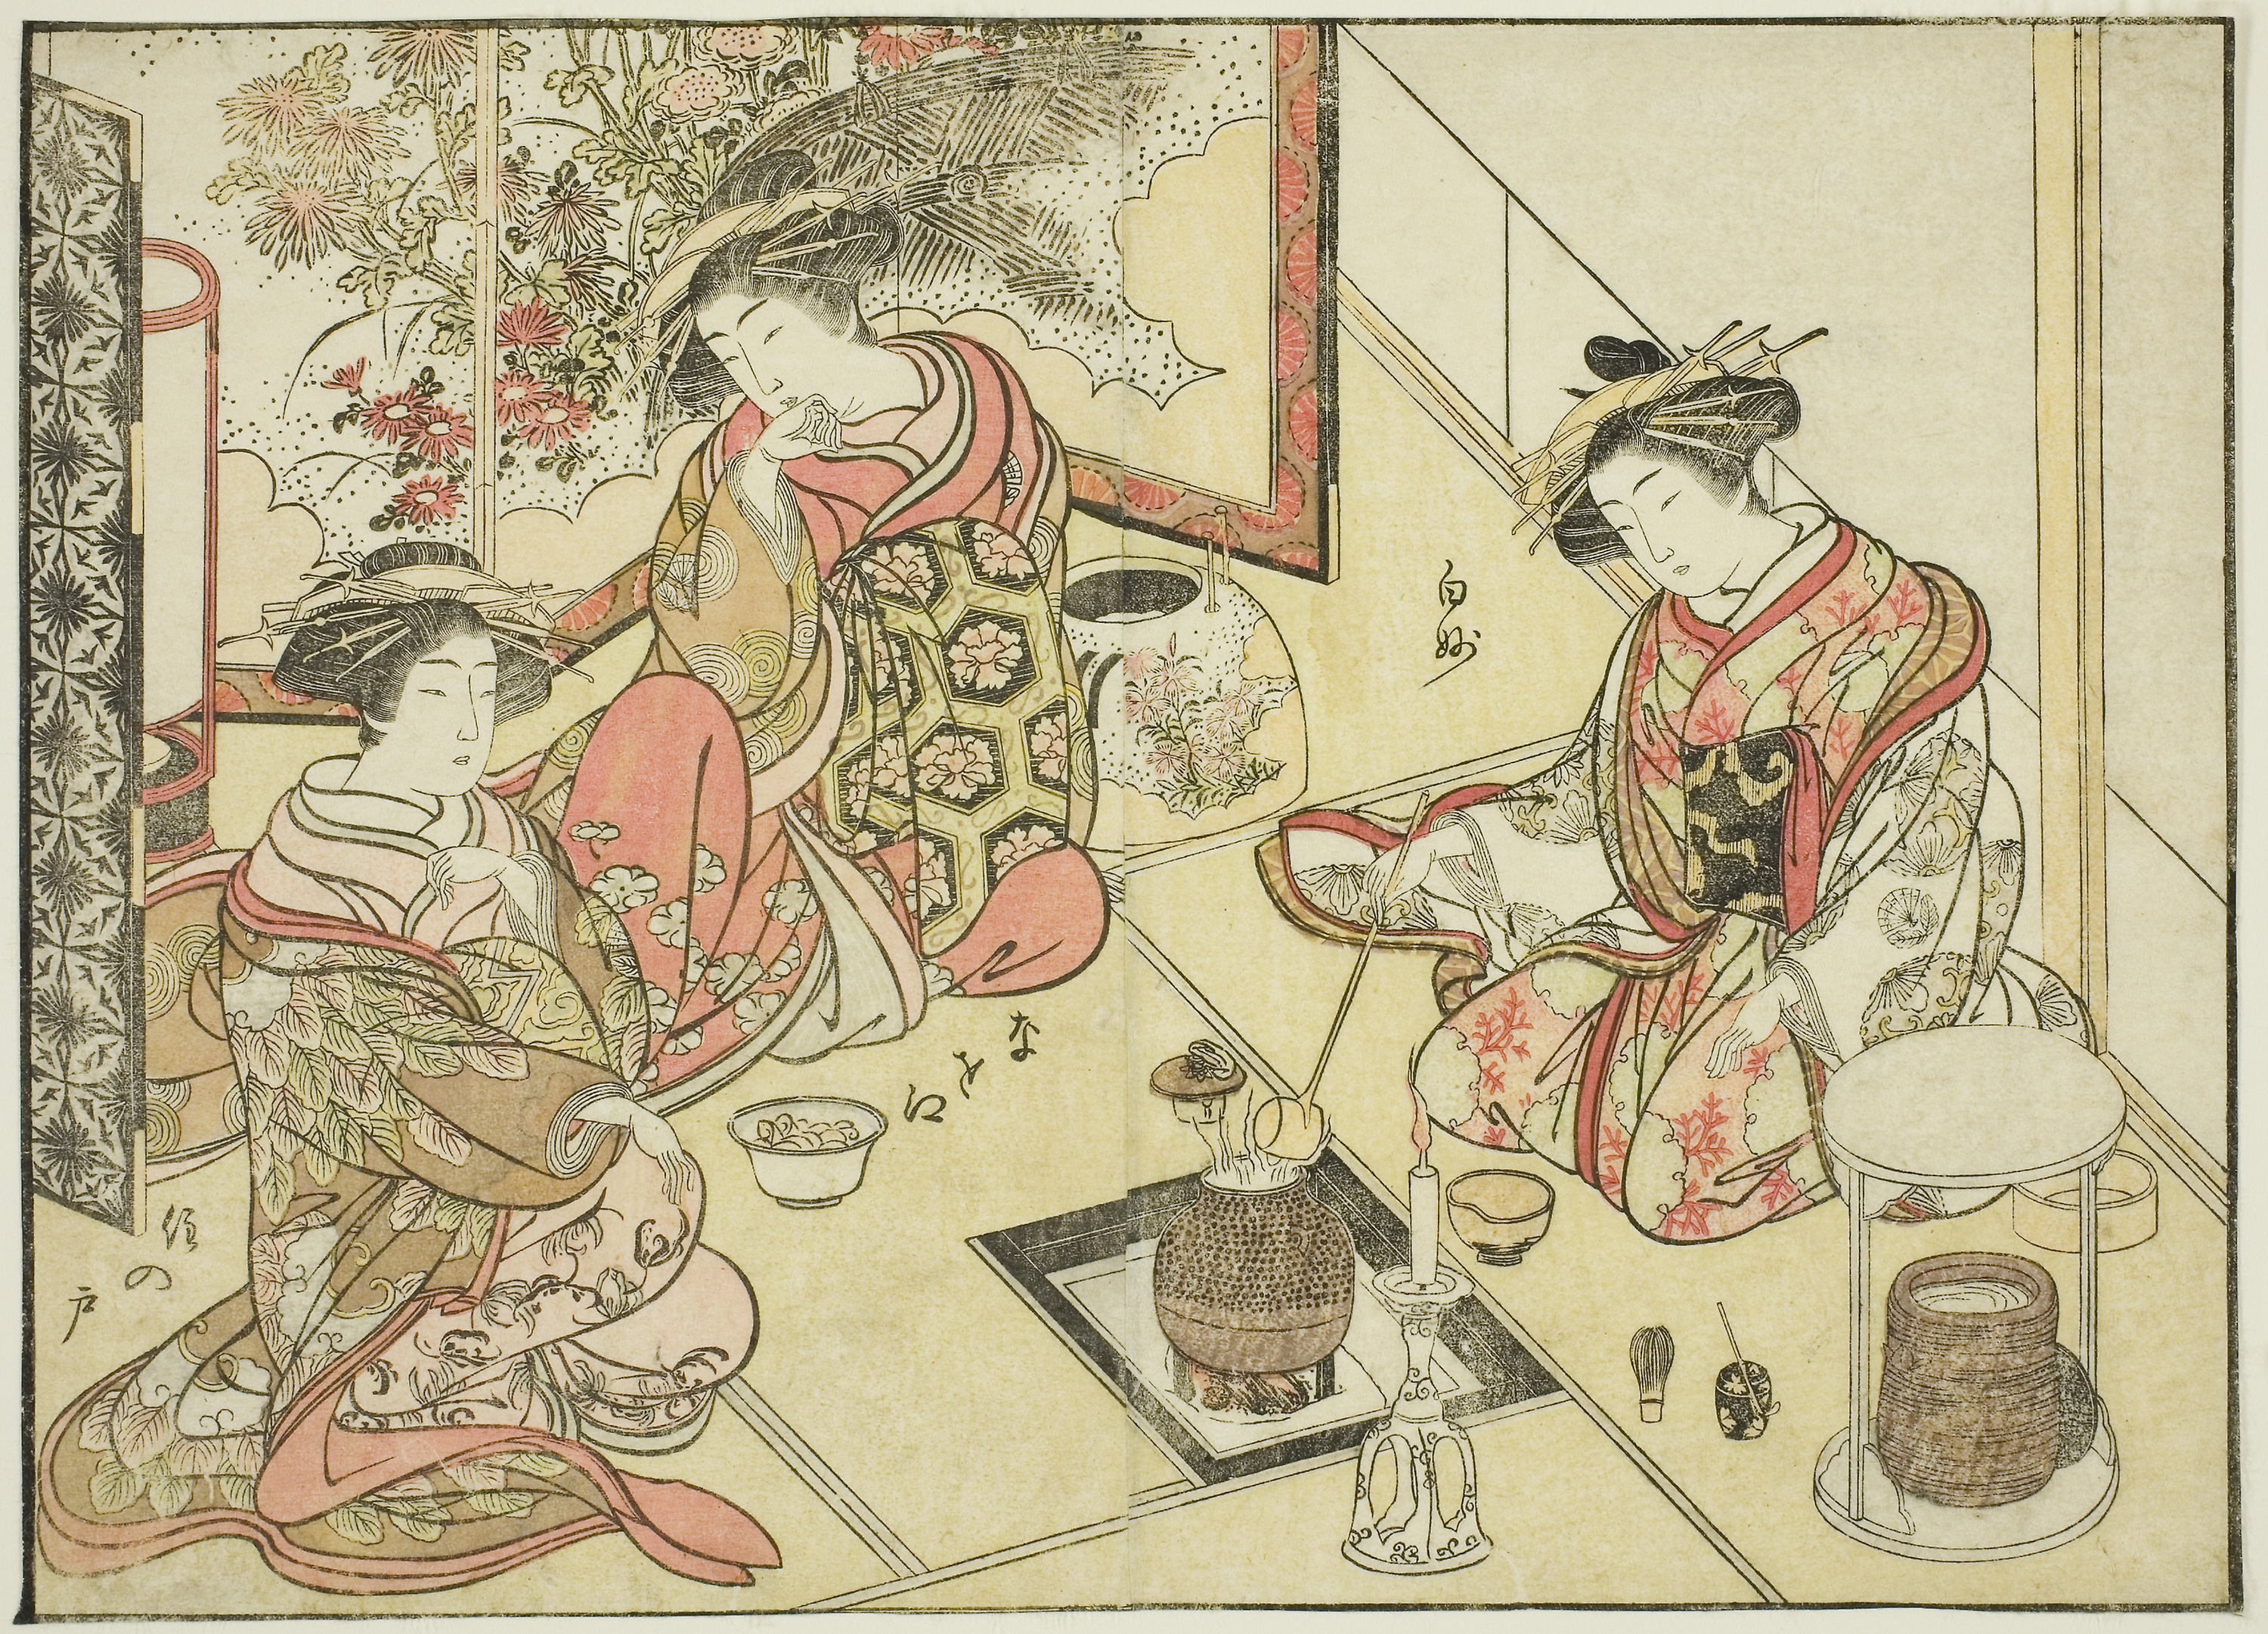
cartoon, art, painting, illustration, textile